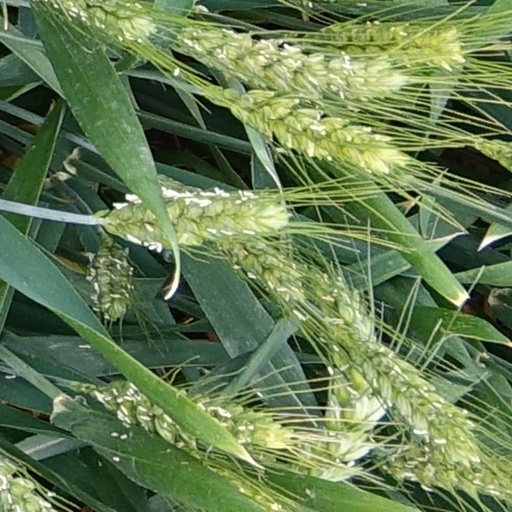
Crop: wheat